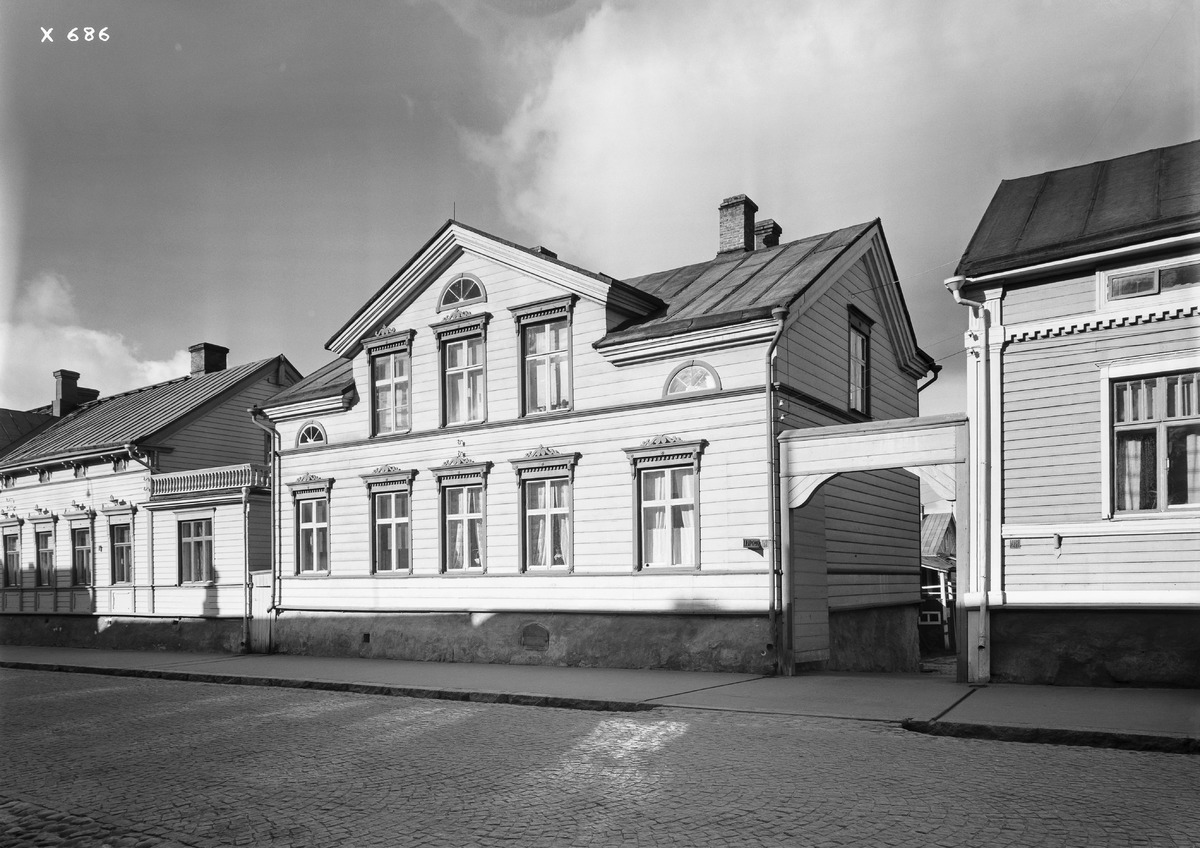
Liljeblomin talo
Liljeblom house
sisällön kuvaus: Liljeblomin talo 3.10.1936. Talo sijaitsee Oulussa osoitteessa Torikatu 30. content description: Liljeblom house on October 3, 1936. The house is situated at Torikatu 30 in Oulu.
Vuosi: 1936
Paikka: Suomi, Oulu, Suomi, Pohjois-Pohjanmaa, Oulu
Aiheet: puutalot; ulkokuva; puurakennukset; rakennukset; buildings; wooden buildings; wooden houses